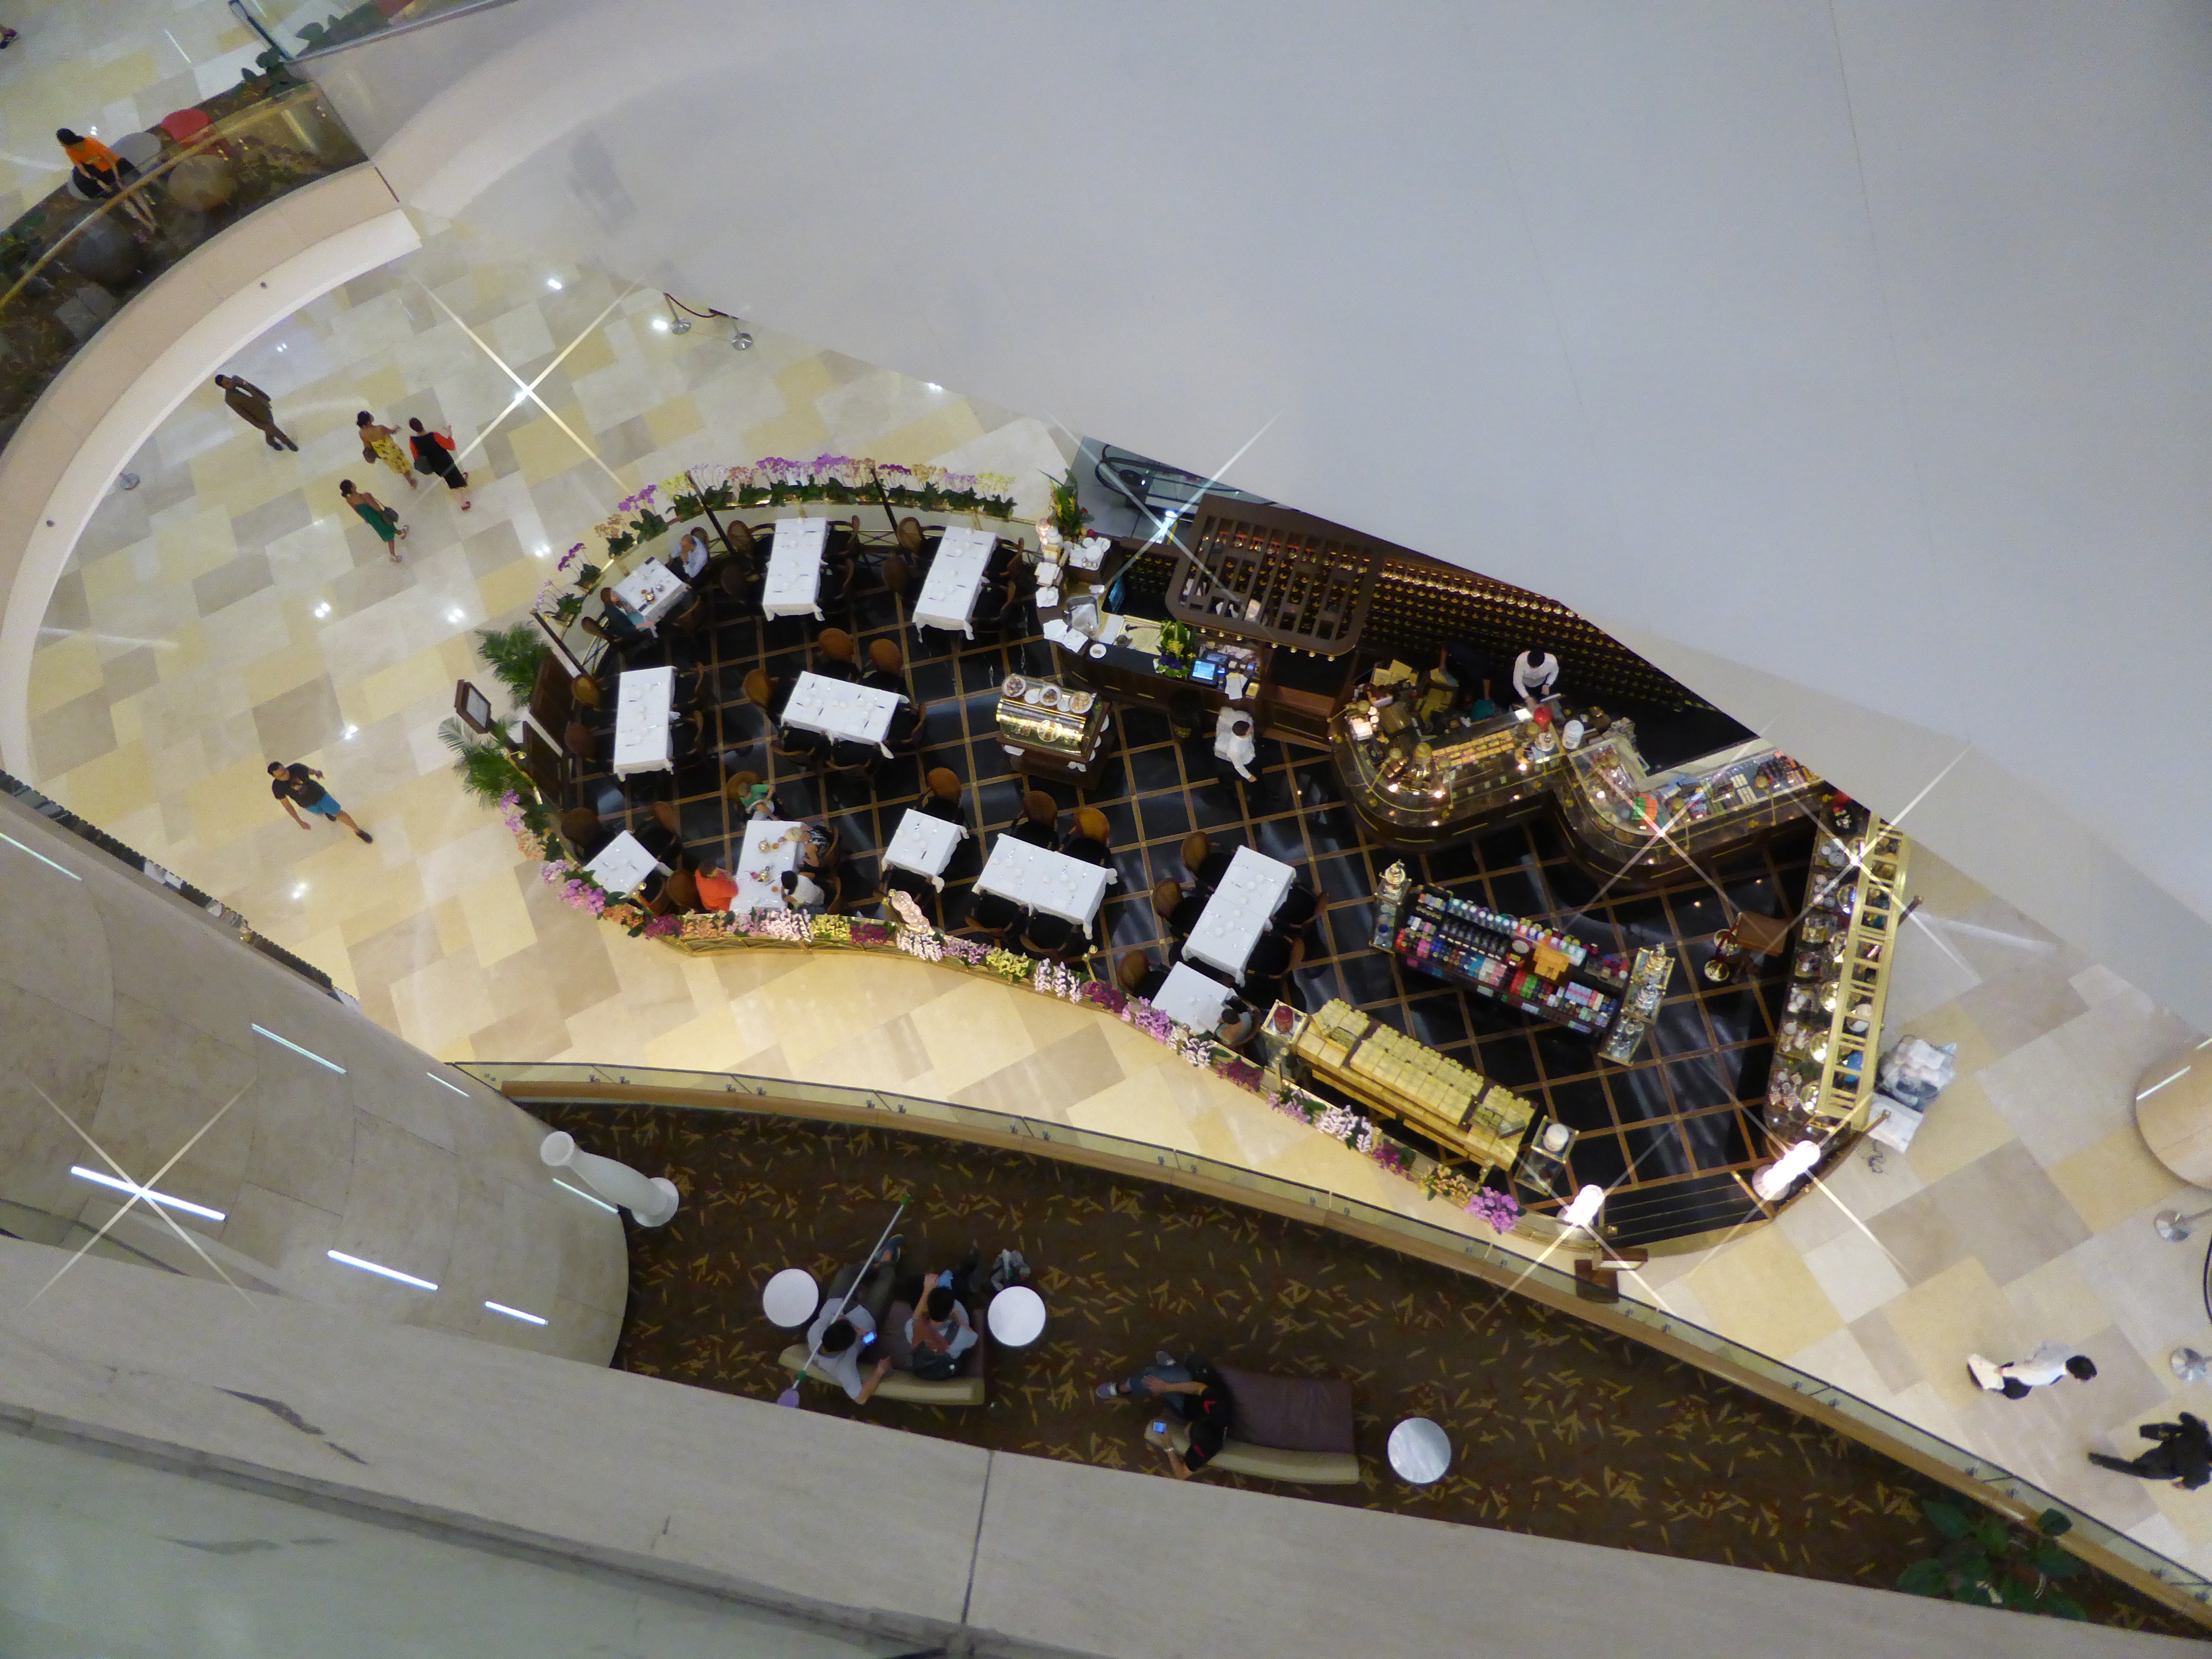
vehicle, stadium, art, scale model, personal computer hardware